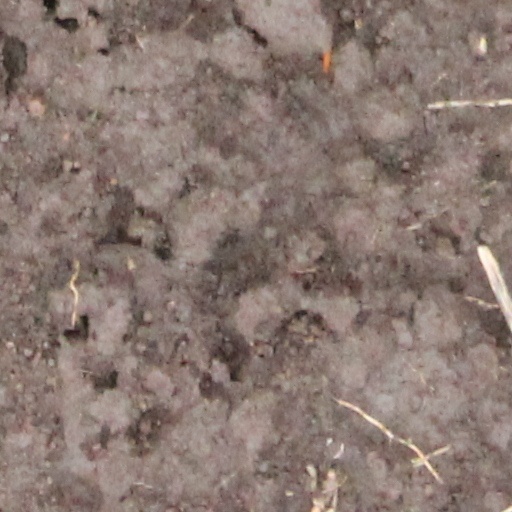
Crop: wheat